Reel (dance)

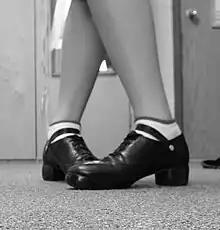
Hard shoes worn for Irish dance

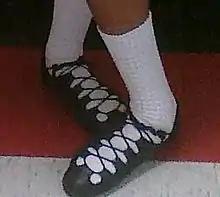
Soft shoes worn for Irish dance

In Irish dance, a reel is any dance danced to music in "reel time" (see below). In Irish stepdance, the reel is danced in soft shoes and is one of the first dances taught to students. There is also a treble reel, danced in hard shoes to reel music.